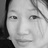
Emotion: neutral